White Ensign

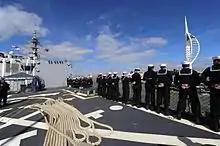

The White Ensign was historically used, in its unaltered form, by the naval forces of Australia, Canada and New Zealand, with the Blue Ensign of each of these Dominions (as they were then known) as a jack. In 1965, with the adoption of the Maple Leaf Canadian flag, Canada stopped using the White Ensign on its naval vessels in favour of the new flag. Following a reorganisation of the Canadian armed forces in 1968, a new "white ensign" was adopted, incorporating the Canadian flag in the canton and a badge in the fly. This flag, however, was until 2013 not used as the ensign, but as the jack, and also as the basis of the sovereign's colours of the Royal Canadian Navy. In May 2013 the Canadian "white ensign" became the ensign and the national flag the jack. Many Canadian veterans' organisations still use the original White and Blue Ensigns unofficially as symbols of history and heritage.